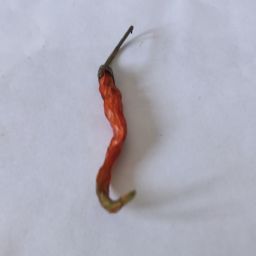
Crop: Chile Pepper
Quality: Dried